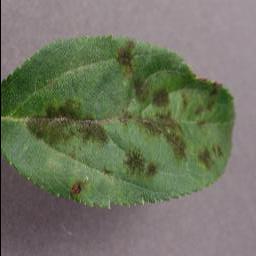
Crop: apple
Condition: scab